Habr Je'lo

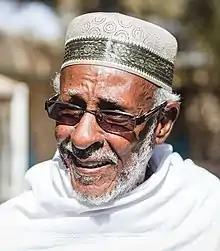
Hadraawi, most notable contemporary Somali poet

The 1945 Sheikh Bashir Rebellion was a rebellion waged by tribesmen of the Habr Je'lo sub-tribe in the cities of Burao and Erigavo in the former British Somaliland protectorate against British authorities in July 1945 led by Sheikh Bashir, a Somali religious leader belonging to the Yeesif sub-division.